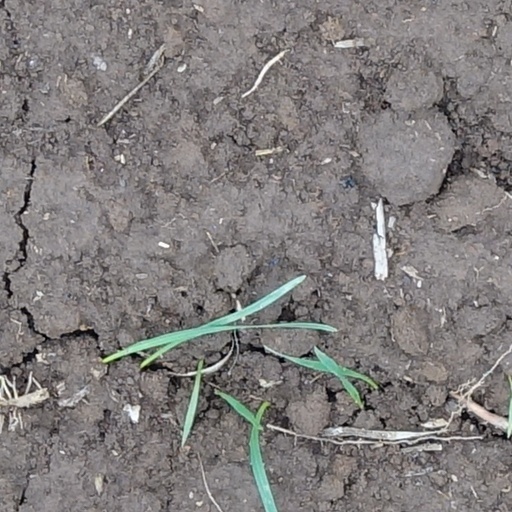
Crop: wheat